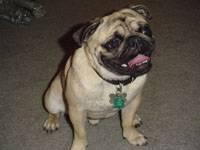
pug